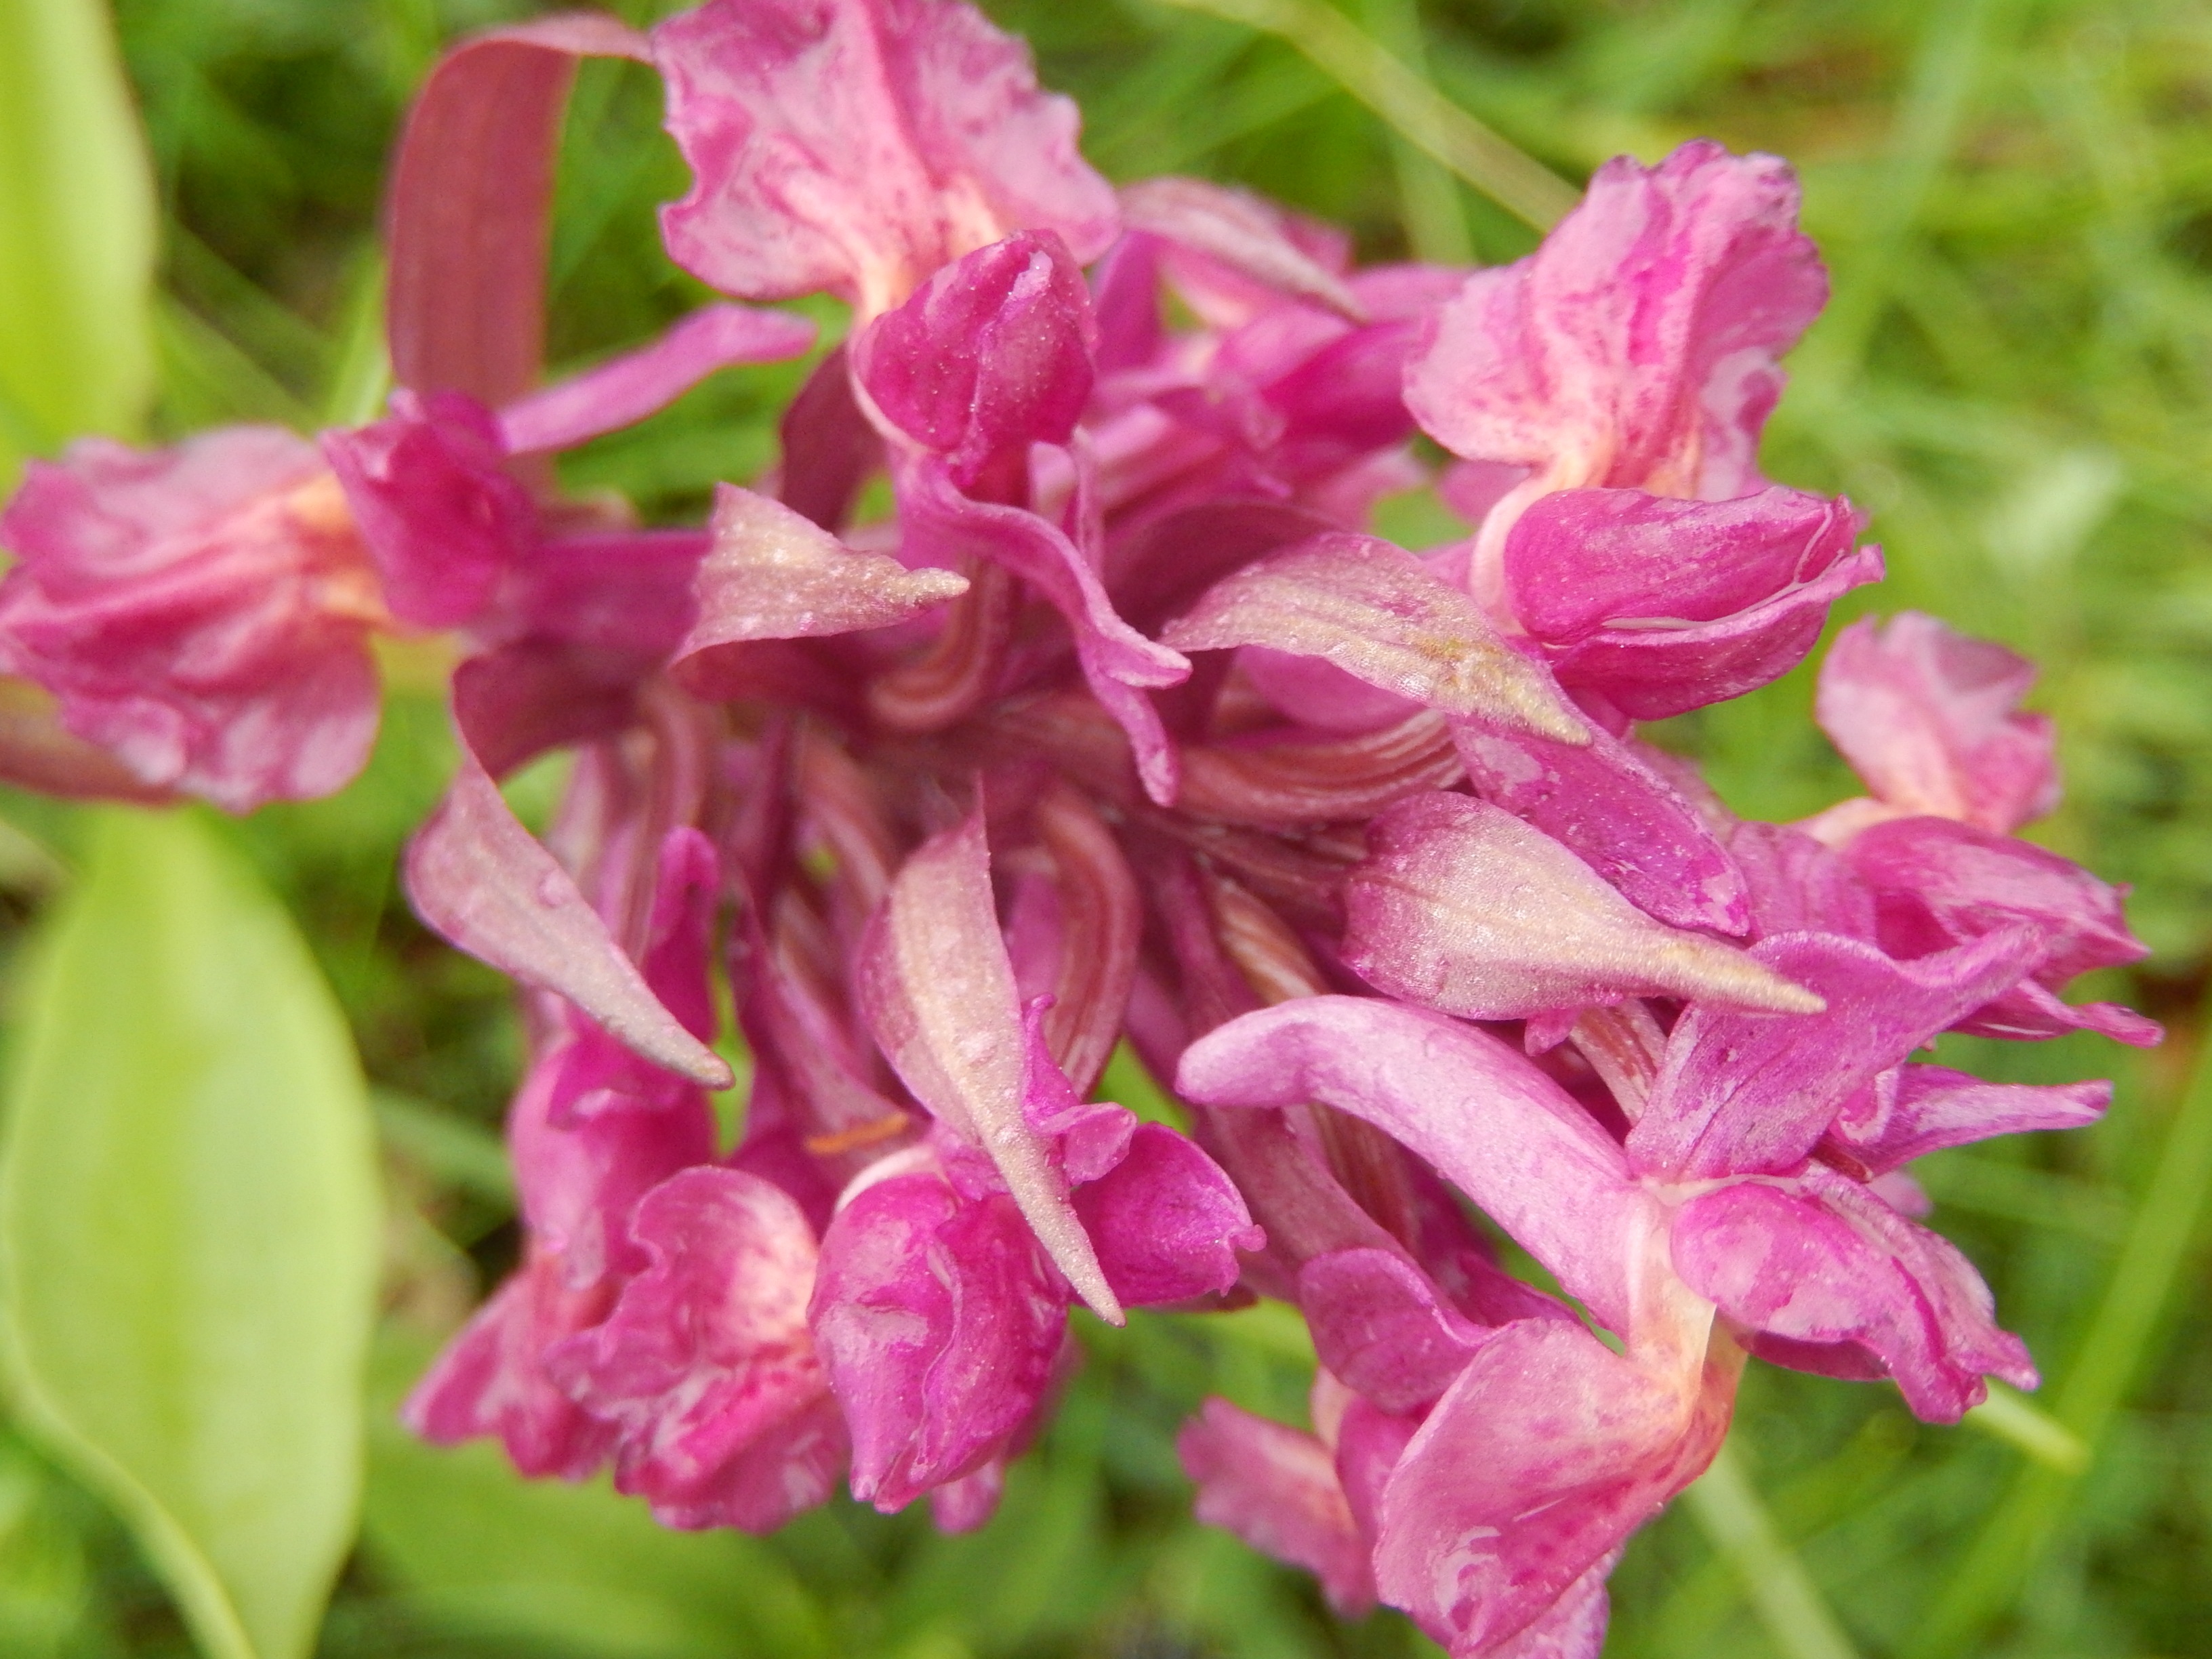
plant, flower, spring, herb, flora, wildflower, shrub, snapdragon, digitalis, flowering plant, wild hyacinth, land plant, everlasting sweet pea